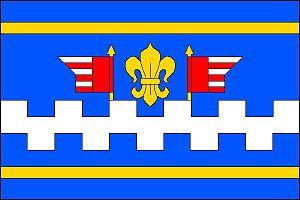
Sulislav est une commune du district de Tachov, dans la région de Plzeň, en Tchéquie. Sa population s'élevait à 225 habitants en 2018.